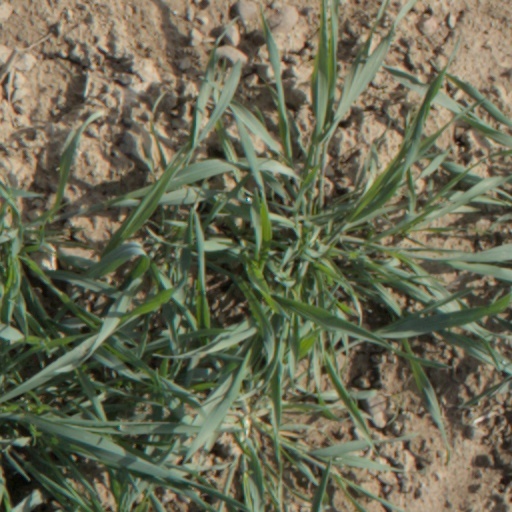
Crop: wheat